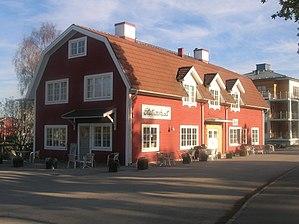
Saltsjöbaden est une localité touristique appartenant à la commune de Nacka, dans le comté de Stockholm, dans la province de Södermanland, en Suède. Située sur la mer Baltique à 15 km au sud-est de Stockholm, elle compte 9 491 habitants en 2010.